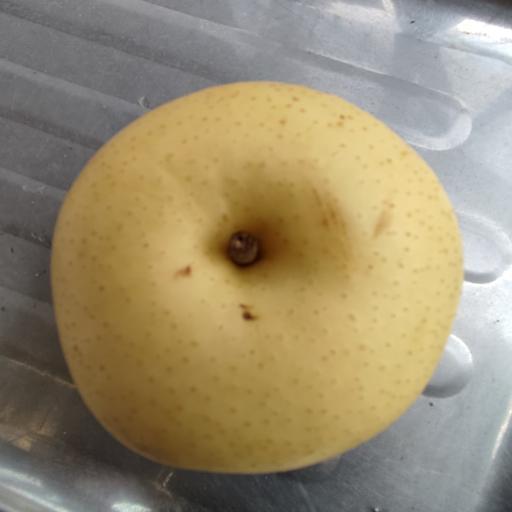
Crop type: White Pear